FC Nantes

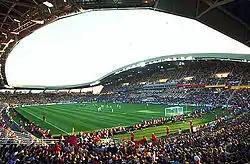

FC Nantes played at Stade Marcel Saupin from 1937 to 1984. They moved to their current home ground Stade de la Beaujoire in 1984; the stadium has a capacity of 35,322.